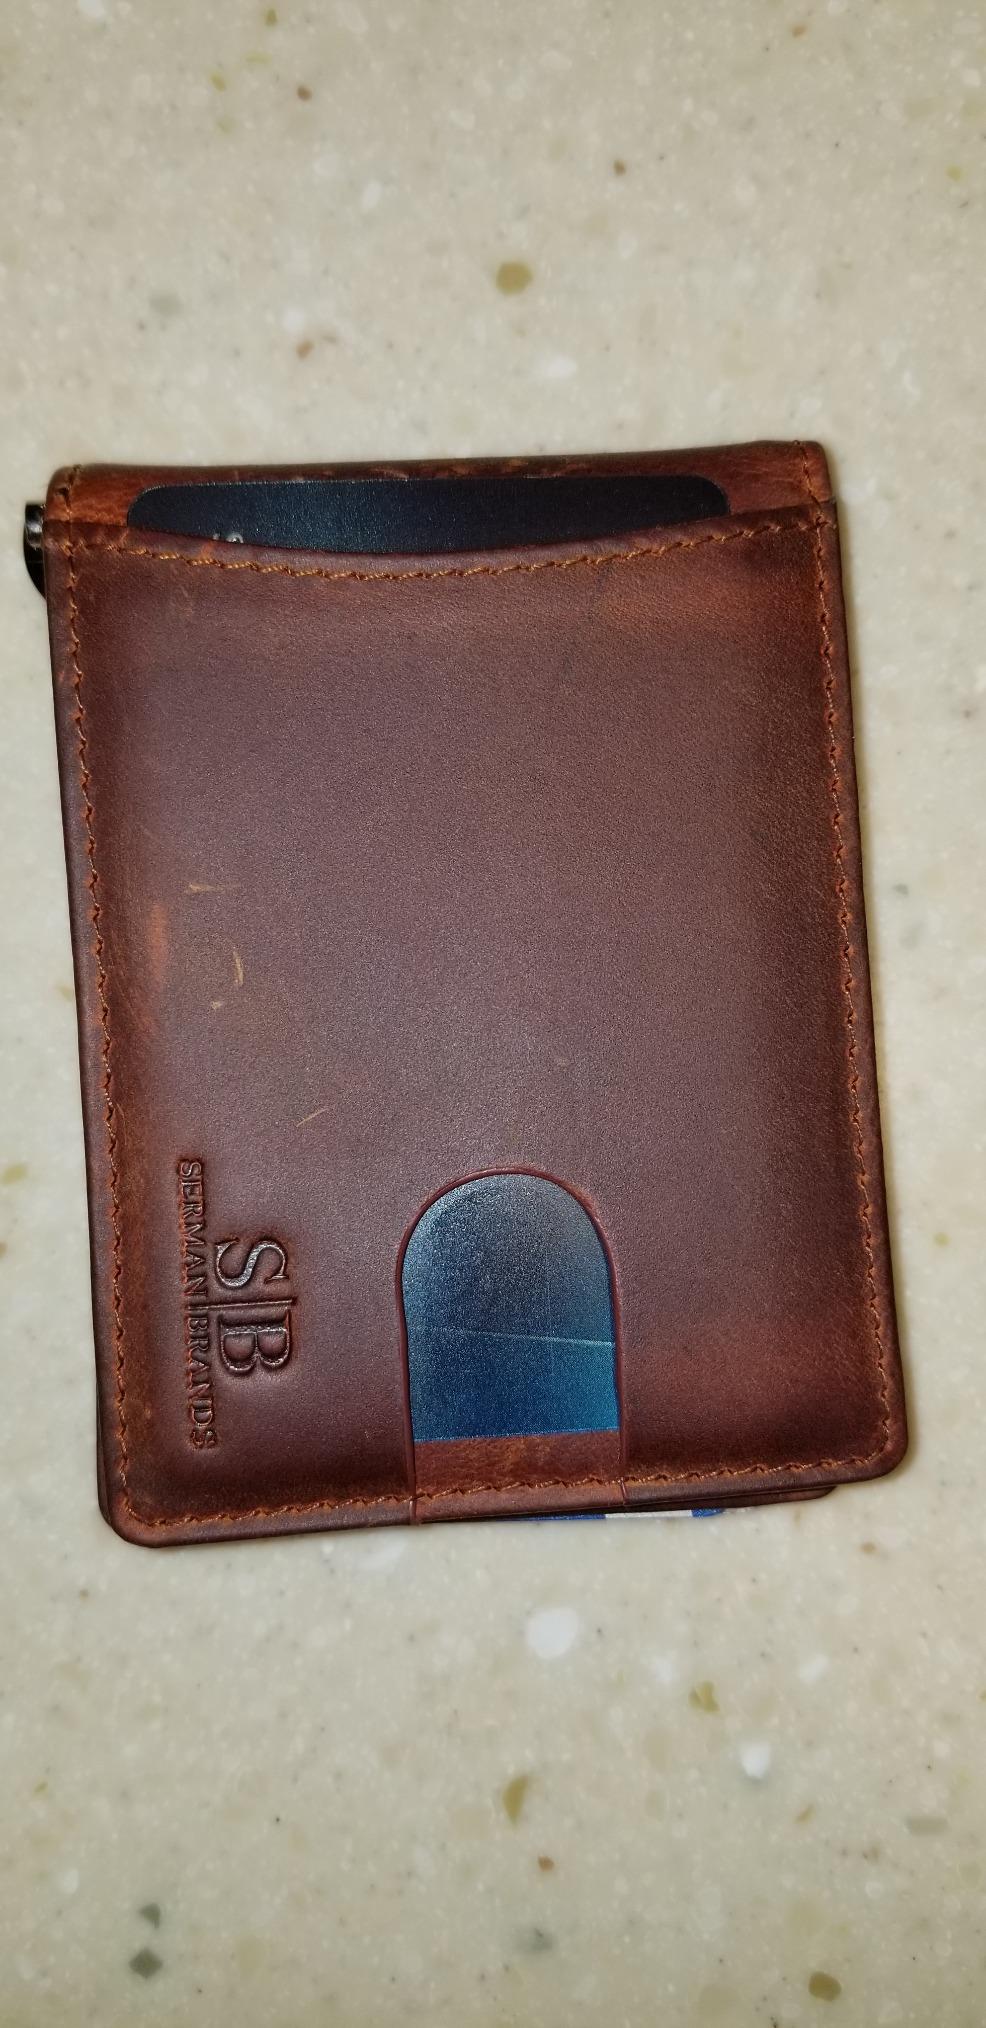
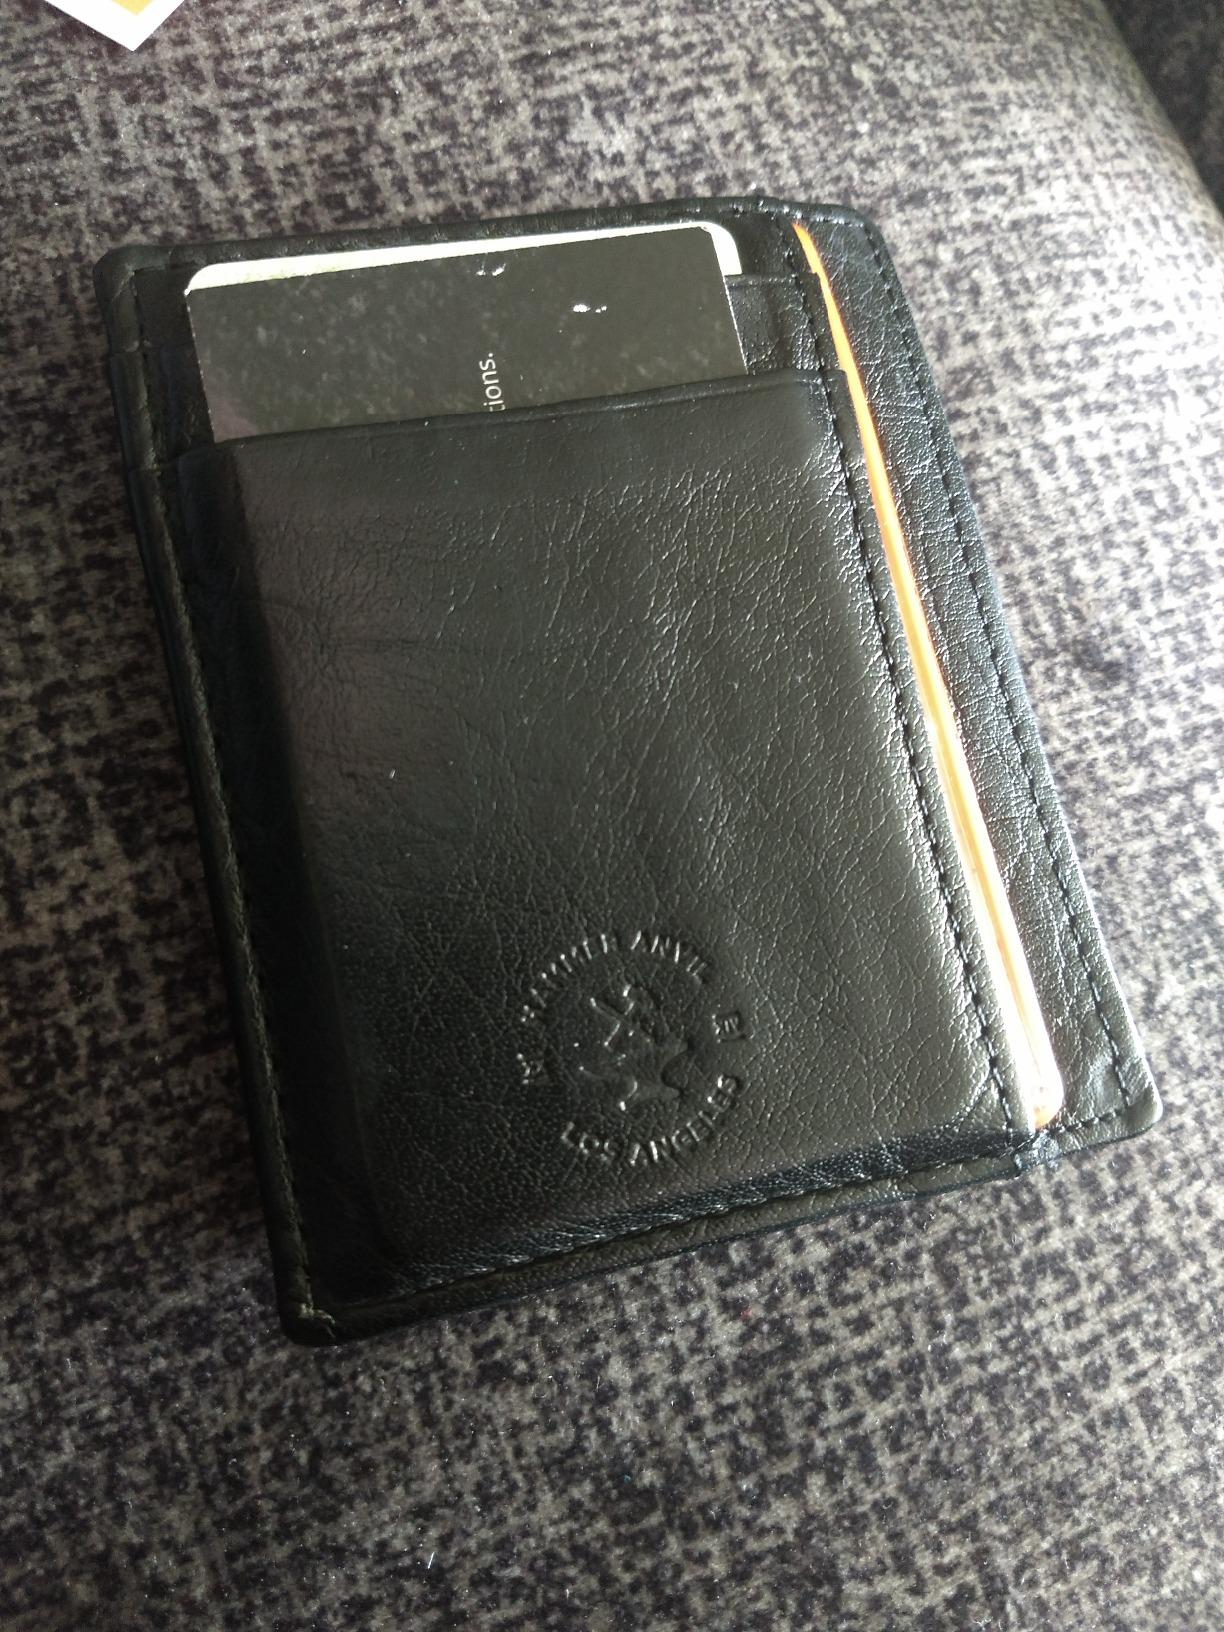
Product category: accessories_wallet
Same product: no